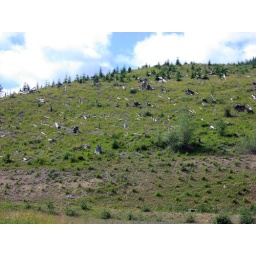
A hill along highway 504 (the road to Mt. Saint Helens) covered in tree stumps.